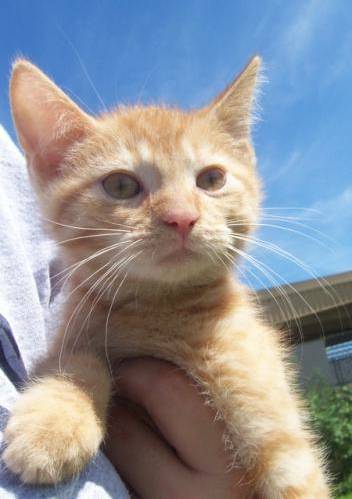
Label: cat